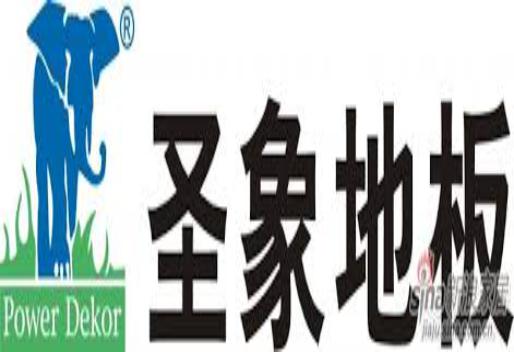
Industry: Necessities